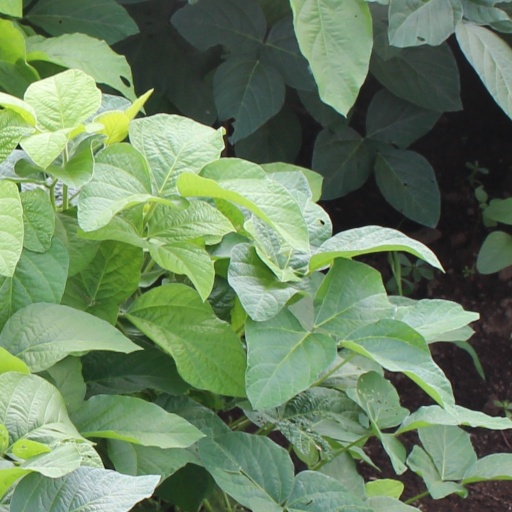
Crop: soybean